Nicolae Iorga

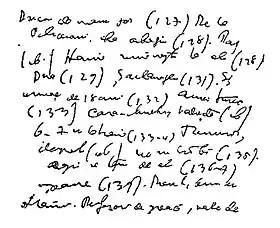
Iorga's shorthand method: a fragment from his private notes

In late summer 1916, as Brătianu's government sealed an alliance with the Entente, Iorga expressed his joy in a piece named ("The Hour"): "the hour we have been expecting for over two centuries, for which we have been living our entire national life, for which we have been working and writing, fighting and thinking, has at long last arrived." The Romanian campaign initially went well, as the Romanian Army penetrated deep into Transylvania, defeated the Austro-Hungarian Army and briefly occupied much of the region. However, following a massive counterattack on multiple fronts by the Central Powers, the campaign ended in massive defeat, forcing the Romanian Army and the entire administration to evacuate the southern areas, Bucharest included, in front of a German-led invasion. Iorga's home in Vălenii de Munte was among the property items left behind and seized by the occupiers, and, according to Iorga's own claim, was vandalized by the "Deutsches Heer".